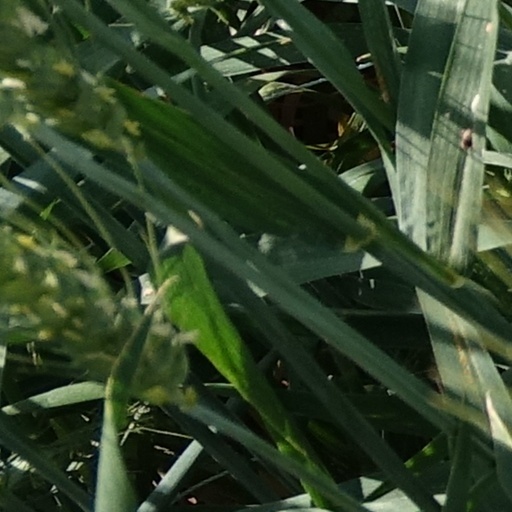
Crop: wheat